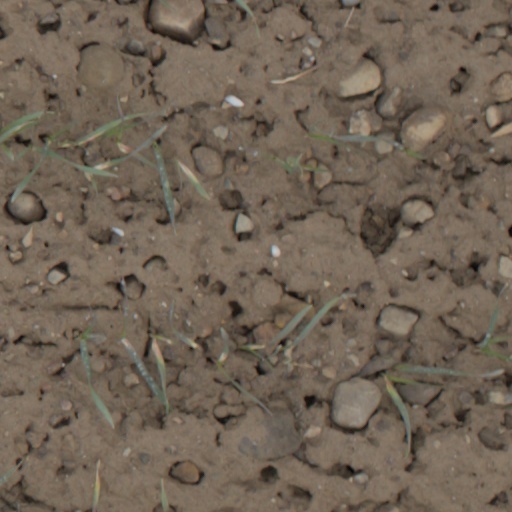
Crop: wheat